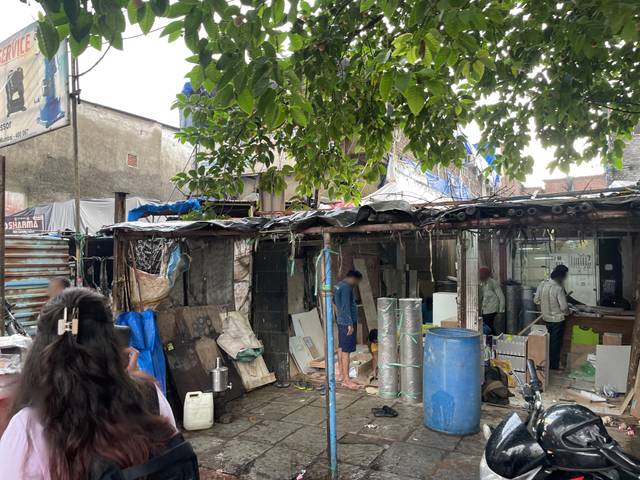
Region: India
Coordinates: 19.2, 72.834